Smith's Ballpark

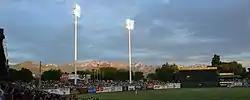
Smith's Ballpark at sunset in 2009

Smith's Ballpark (formerly known as Franklin Quest Field, later Franklin Covey Field, and more recently Spring Mobile Ballpark) is a baseball park in Salt Lake City, Utah. It was the home field of the minor league Salt Lake Bees of the Pacific Coast League and the collegiate Utah Utes of the Big 12 Conference.